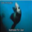
Label: seal